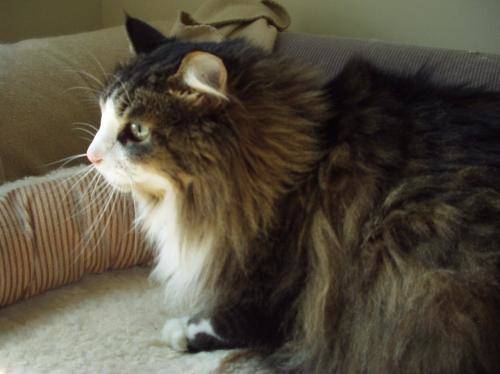
Label: cat